Nathanaël Berthon

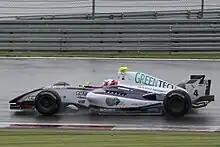
Nathanaël Berthon at the 2011 Nürburgring World series by Renault round

In October 2009, Berthon sampled a Formula Renault 3.5 Series car for the first time, testing for Tech 1 Racing at Motorland Aragón in Spain as a reward for winning the French Formula Renault 2.0 title. He drove for the recently–crowned champions Draco Racing during the next test at the Circuit de Catalunya and in December 2009 it was announced that he would drive for the team in the 2010 season. He was joined at the team by Colombian driver Omar Leal.